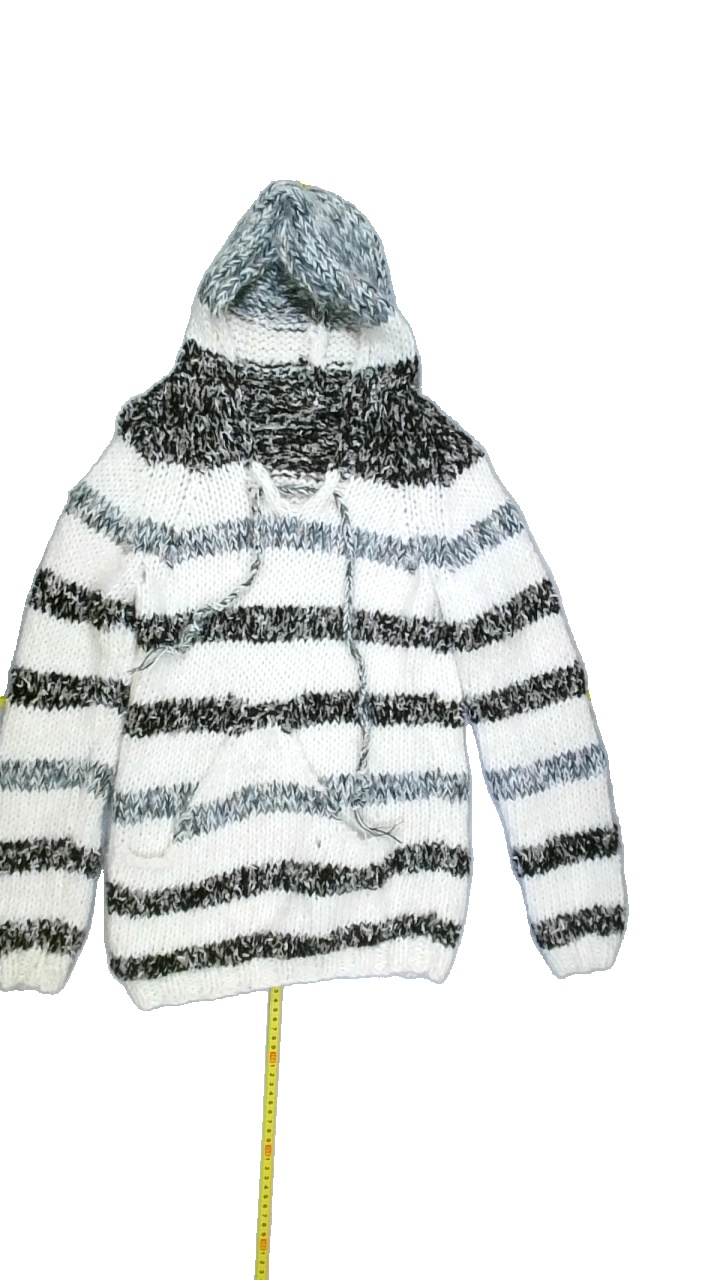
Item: Sweater (Ladies)
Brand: Not Applicable
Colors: Black, White, Brown, Grey, Beige
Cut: C-collar
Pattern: Striped
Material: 72% Acry 28% Wool
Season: All
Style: No trend
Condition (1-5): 5
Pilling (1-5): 5
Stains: No
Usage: Reuse
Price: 100-150